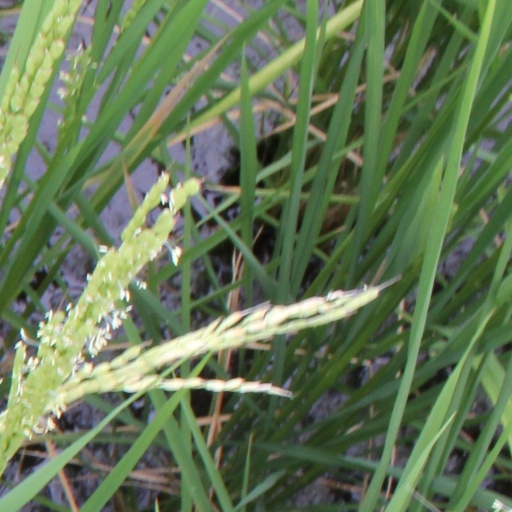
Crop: rice